Byturus ochraceus

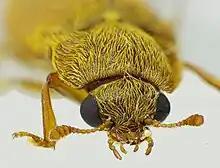
Byturus ochraceus front view: note the larger eyes than "Byturus tomentosus"

It is morphologically very similar to other members of the genus "Byturus". All species of this genus are unlikely to be confused with any other family.